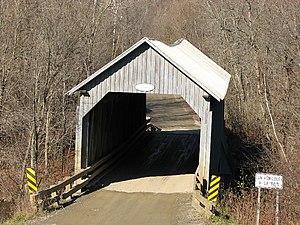
Pont d'Eustis, Compton, QC - Vue de face
Le pont d'Eustis de Waterville est un pont couvert avec une Ferme de type poinçons multiples en bois.